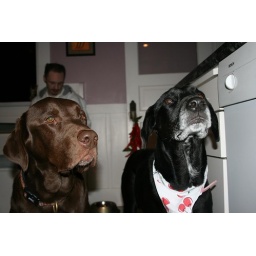
Very helpful brothers and super cute puppy dogs help get the house ready for sale in Seattle